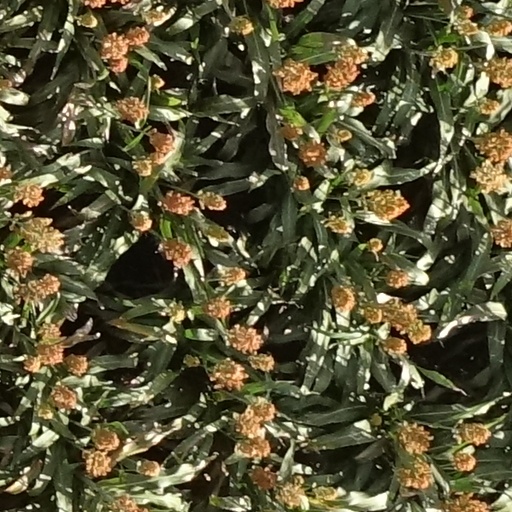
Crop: sorghum